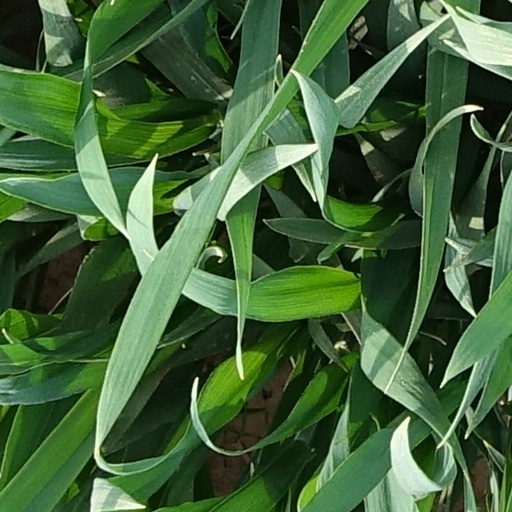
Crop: wheat